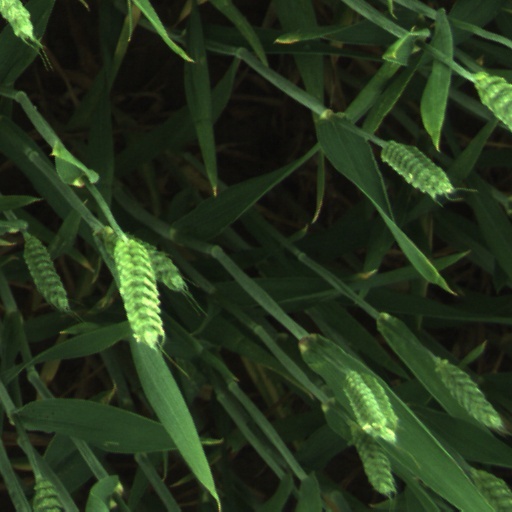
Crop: wheat